Brissago

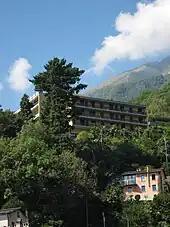
A hotel in Brissago

, Brissago had an unemployment rate of 3.39%. , there were 38 people employed in the primary economic sector and about 10 businesses involved in this sector. 215 people were employed in the secondary sector and there were 20 businesses in this sector. 879 people were employed in the tertiary sector, with 107 businesses in this sector. There were 777 residents of the municipality who were employed in some capacity, of which females made up 42.6% of the workforce.